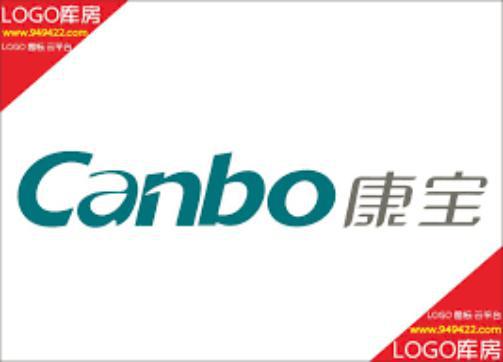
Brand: canbo
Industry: Necessities